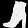
Label: Ankle boot